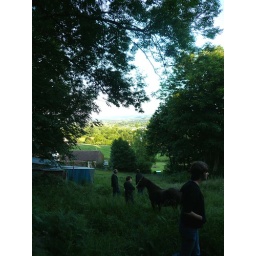
Our new house should be somewhere here in the field, we can even see lake Dathee in the distance :)